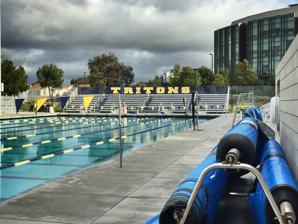
Building: Canyonview Aquatic Center
Country: United States of America
Year built: 1983
Aquatics complex at the University of California, San Diego Canyonview Aquatic Center The west pool and bleachers Building information City La Jolla California Coordinates 32°52′50″N 117°13′55″W / 32.880485°N 117.2318116°W / 32.880485; -117.2318116 Capacity 2,336 Built 1982 Opened 1983 Home club(s) UC San Diego Tritons Pools Name Length Width Depth Lanes West Pool 50 m 25 yards (23 m) 7 ft 8 or 19 East Pool 50 m 25 yards (23 m) 8 or 19 Canyonview Aquatic Center is an aquatic complex in San Diego , California, located on the campus of the University of California, San Diego . It is the home of the UC San Diego Tritons men's and women's water polo and men's and women's swimming & diving teams. The complex comprises two Olympic-size swimming pools , bleacher seating, and fitness facilities. History In June 1982, construction began on a recreation center to supplement the forthcoming student housing in Earl Warren College and ease pressure on the original natatorium facility in Muir College . This recreation center would include a 50-meter Olympic-size pool, an outdoor whirlpool bath , four racquetball courts, and locker rooms with showers. Upon its completion in spring 1983, the $1.8 million project housed the only publicly accessible long-course pool in San Diego. In 1995, two racquetball courts were converted into an indoor climbing and bouldering facility. In 2003, citing increased strain on the Natatorium and existing pool, UCSD began construction on a second long-course pool which would include seating for 1,000 and a new weight room and allow for more recreational swim hours. This West Pool was completed in February 2006. Facilities West Pool The west pool and recreation facility The West Pool is the home pool of the Triton water polo and swimming teams. It is 50 meters long and 25 yards wide, with a uniform depth of 7 feet. It was designed by the firm of Hanna Gabriel Wells and opened in 2006. There is bleacher seating for 1,000 along the south and west edges. The pool is heated year-round. East Pool The complex entrance and east pool The East Pool is the home pool of the Triton swimming and diving teams. It is 50 meters long and 25 yards wide, with five diving boards along the south edge and an adjacent hot tub . It features bleacher seating for 336 and lawn space for an additional 1,000 spectators. The pool entered the Guinness Book of World Records when 26 continuous hours of water polo were played there on April 7–8, 1989. Weight room and climbing center The 1850 square foot weight room is housed in the location of the original Canyonview pump, which was relocated with the construction of the West Pool. It primarily features lifting equipment chosen specifically for aquatic training. The southern part of the building houses the Outback Climbing Center. Notable events In 1996 , 1999 , and 2014 , Canyonview hosted the NCAA Men's Water Polo Championship . In 2003, it hosted the NCAA Women's Water Polo Championship . References